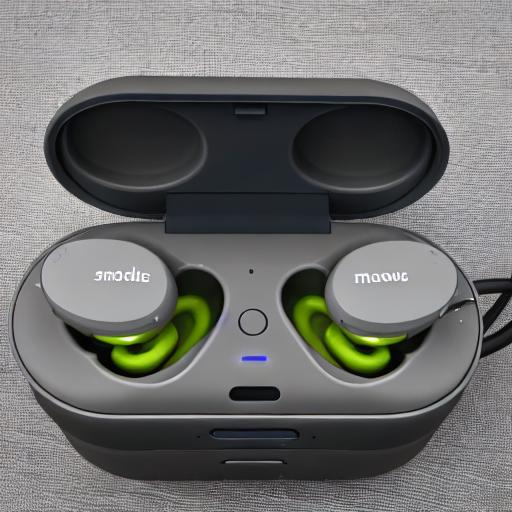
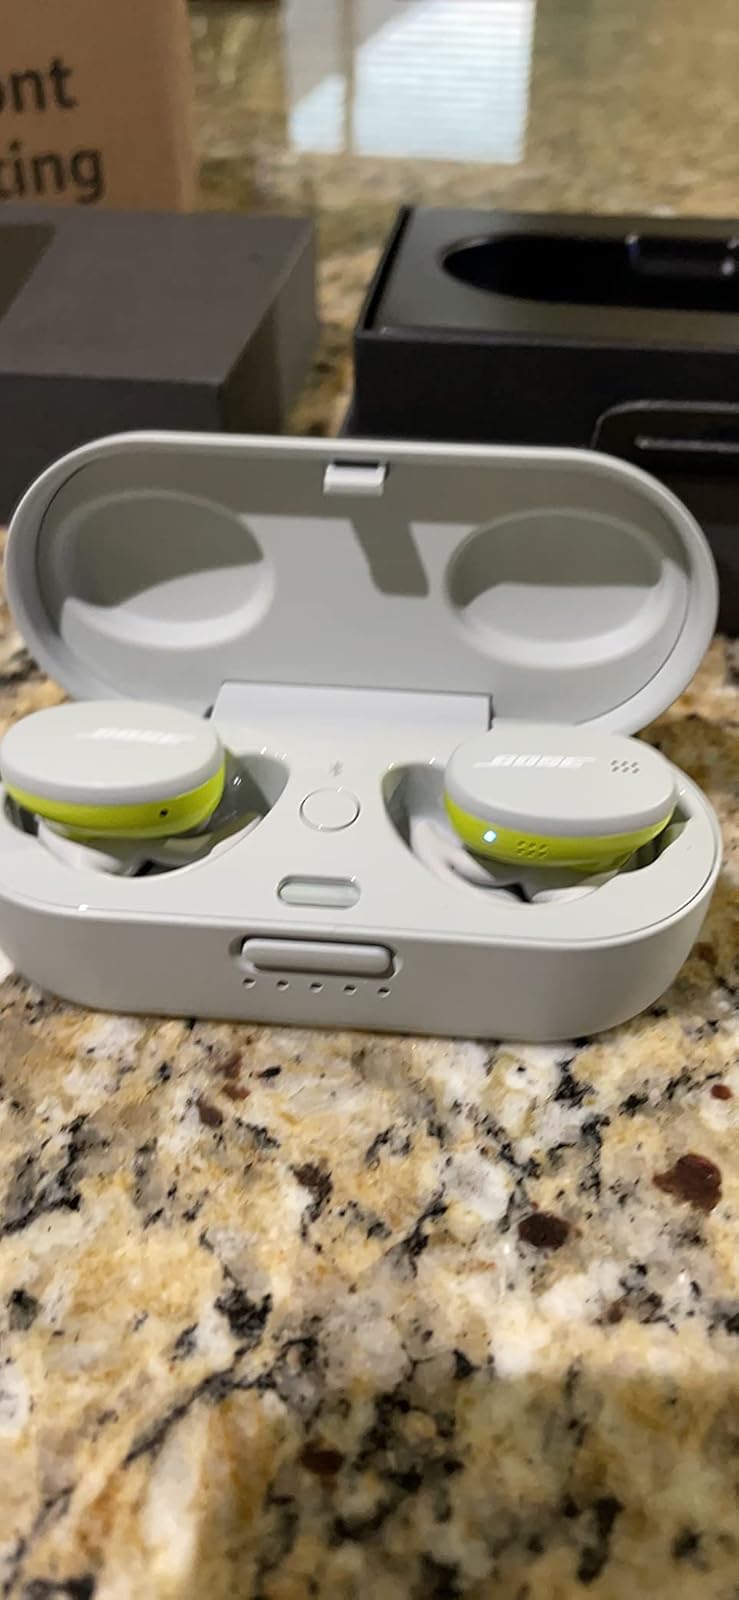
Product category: earbuds
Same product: no